List of international cricket centuries by David Boon

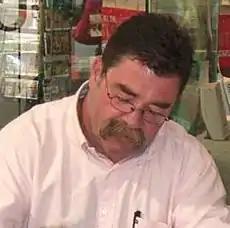
A portrait of David Boon

David Boon is a former international cricketer who represented Australia between 1984 and 1996. A right-handed batsman who primarily played as an opener, Boon took part in 107 Test matches and 181 One Day Internationals (ODIs) for his country and scored centuries (100 or more runs in a single innings) on twenty-one and five occasions respectively.